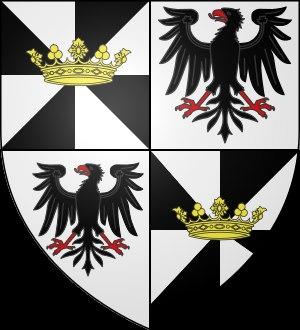
Le château de la Baume est un château imposant austère à l'extérieur mais richement décoré à l'intérieur, ancienne possession de la baronnie de Peyre, également connu sous le surnom de « Versailles du Gévaudan ». Il est situé sur la commune de Prinsuéjols en Lozère, entre Marvejols et Aumont-Aubrac. Situé à une altitude de 1 200 mètres, il est le château le plus élevé de France.